Caribbean

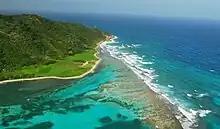
Guanaja Island, Bay Islands, Honduras

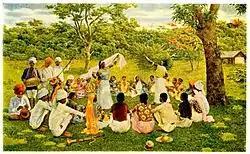
Asian Indians in the late nineteenth century singing and dancing in Trinidad and Tobago

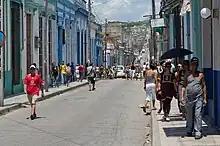
Street scene, Matanzas, Cuba

The Caribbean islands have one of the most diverse eco systems in the world. The animals, fungi and plants, and have been classified as one of Conservation International's biodiversity hotspots because of their exceptionally diverse terrestrial and marine ecosystems, ranging from montane cloud forests, to tropical rainforest, to cactus scrublands. The region also contains about 8% (by surface area) of the world's coral reefs along with extensive seagrass meadows, both of which are frequently found in the shallow marine waters bordering the island and continental coasts of the region.